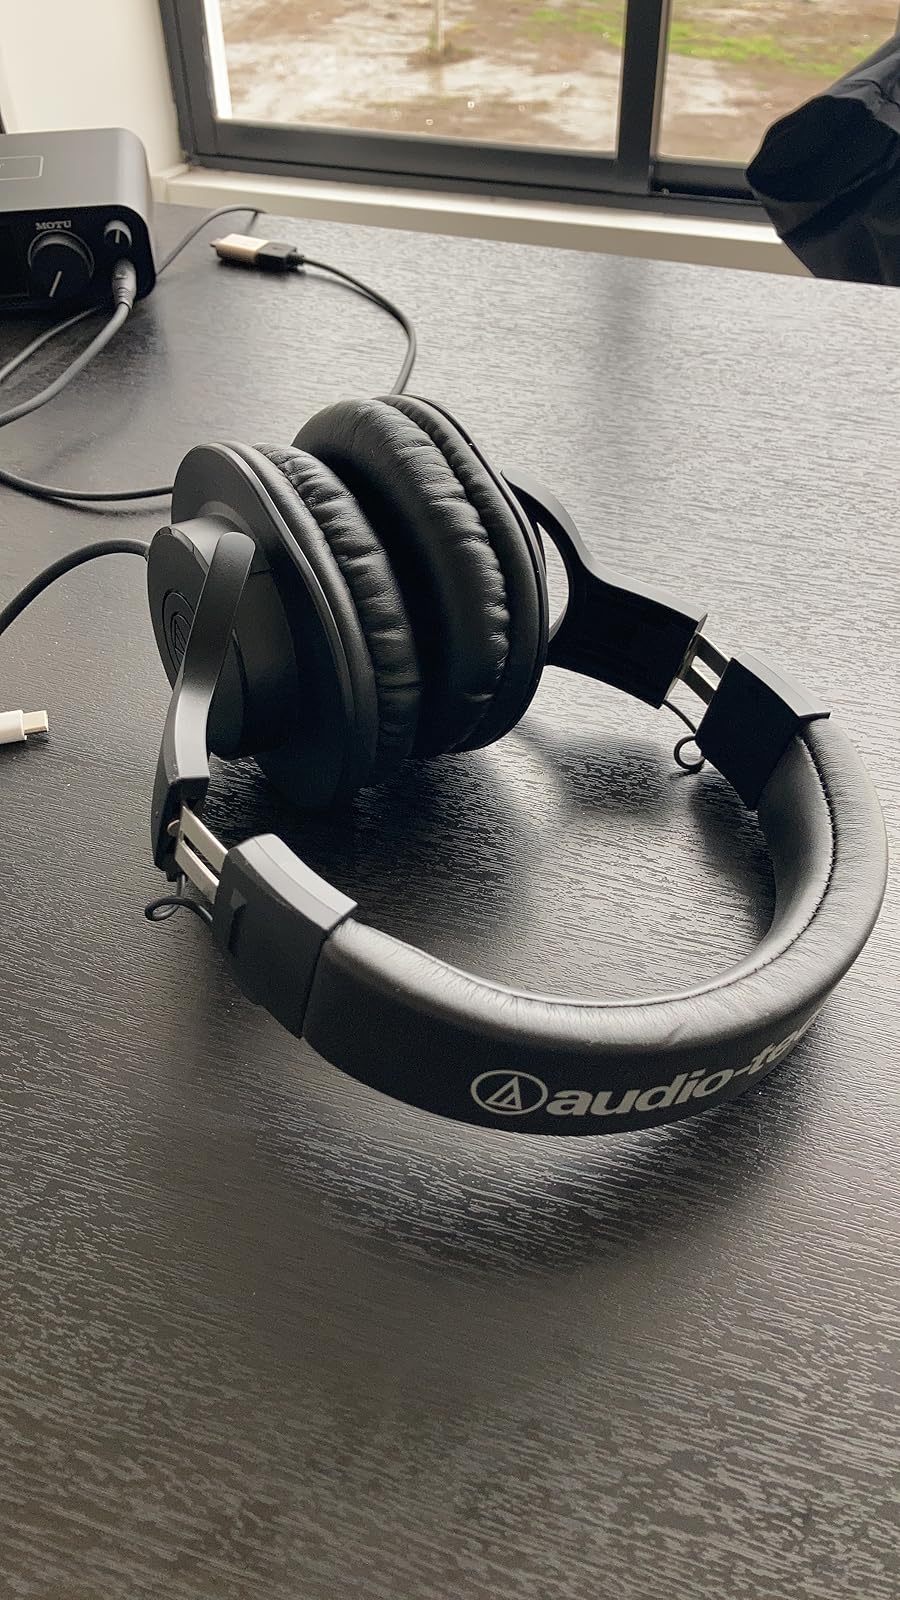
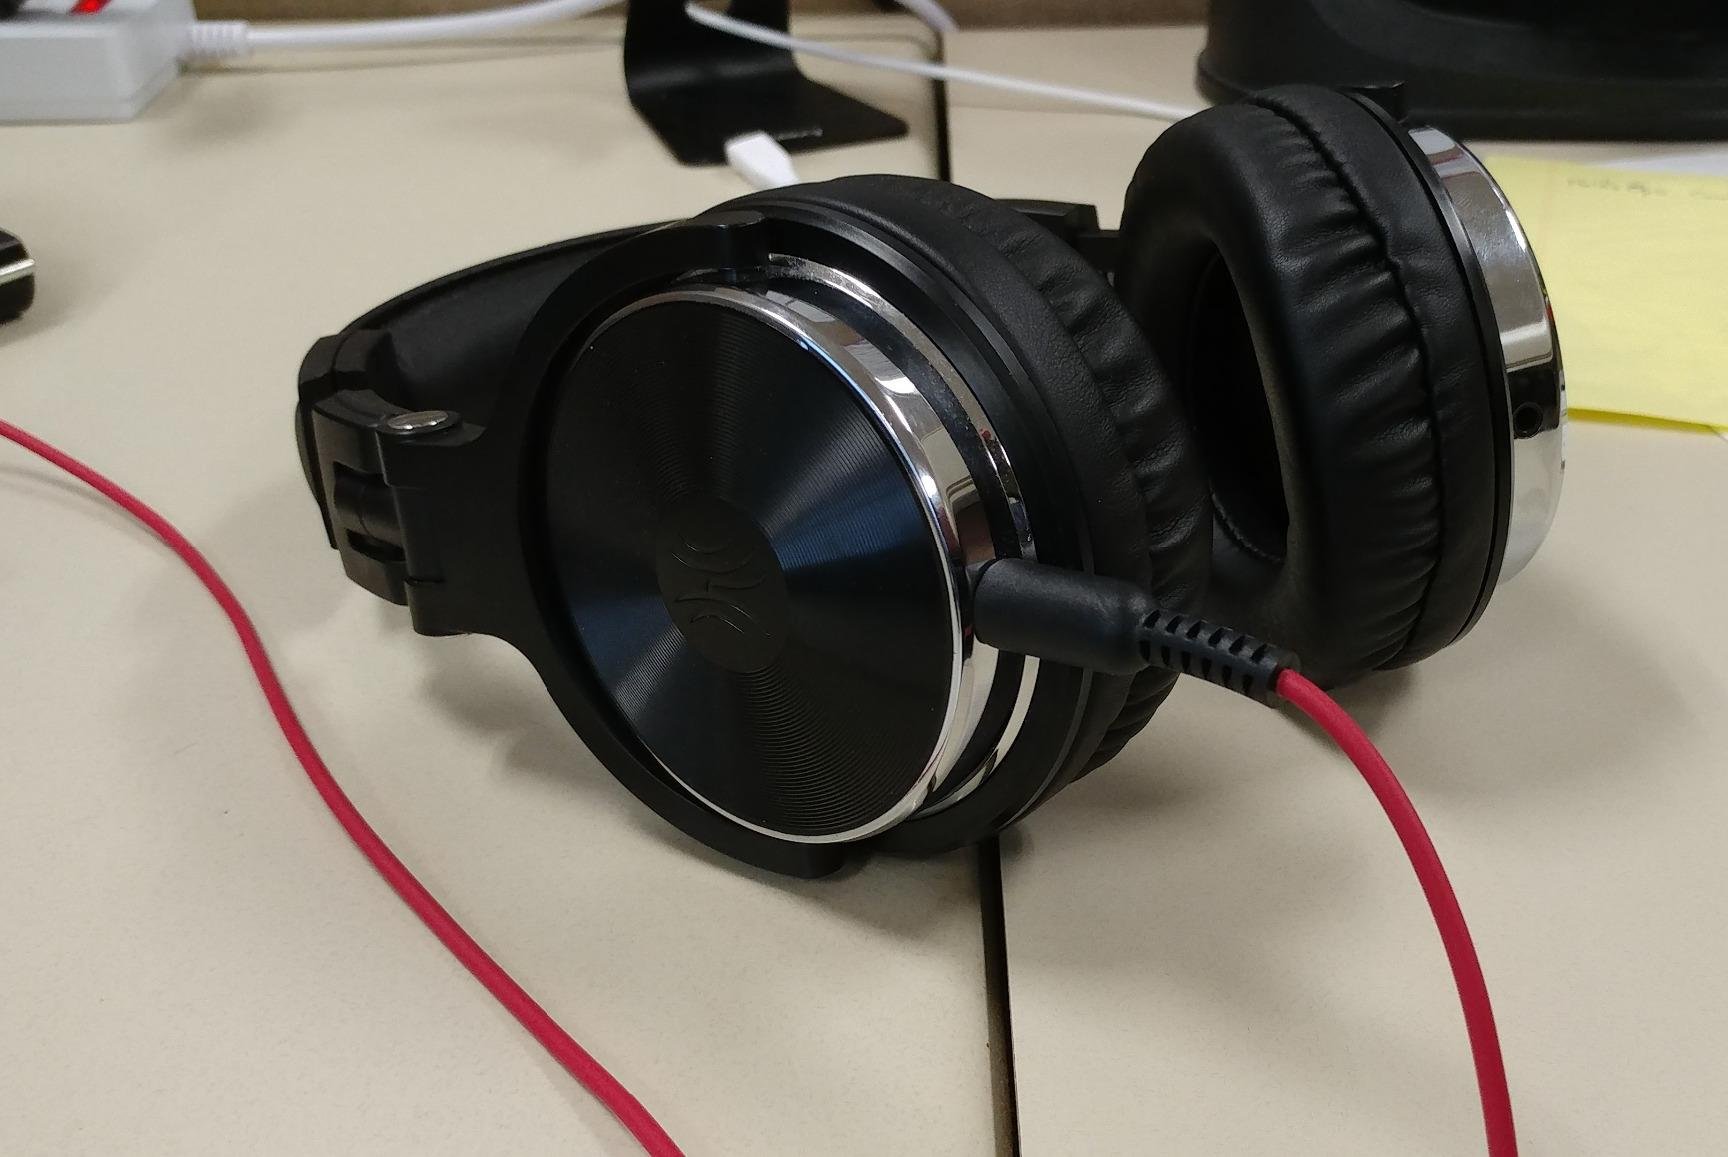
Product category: headphones
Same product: no